Colombia

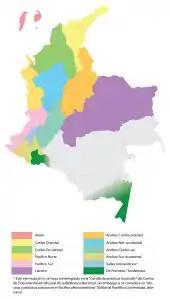
Regions of Colombia by their traditional music

Colombia has more than 3,950 research groups in science and technology. iNNpulsa, a government body that promotes entrepreneurship and innovation in the country, provides grants to startups, in addition to other services it and institutions provide. Colombia was ranked 61st in the Global Innovation Index in 2024. Co-working spaces have arisen to serve as communities for startups large and small. Organizations such as the Corporation for Biological Research (CIB) for the support of young people interested in scientific work has been successfully developed in Colombia. The International Center for Tropical Agriculture based in Colombia investigates the increasing challenge of global warming and food security.